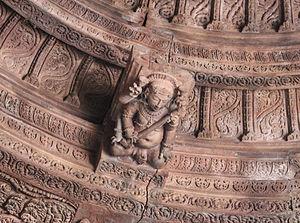
Sculpture d'un Gana à l'intérieur du temple de Shiva, Bhojpur, Inde